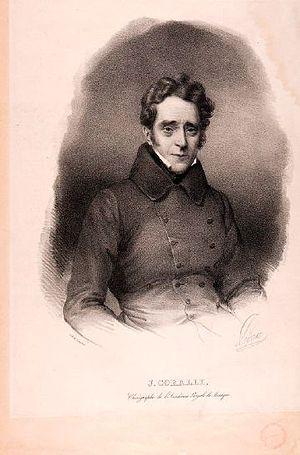
Jean Coralli Peracini, fils de Giovanni Carlo Felice Serafino Coralli et Maria Barbara Ruggieri, est un danseur et maître de ballet italien né à Paris le 15 janvier 1779 et mort dans la même ville le 1ᵉʳ mai 1854,